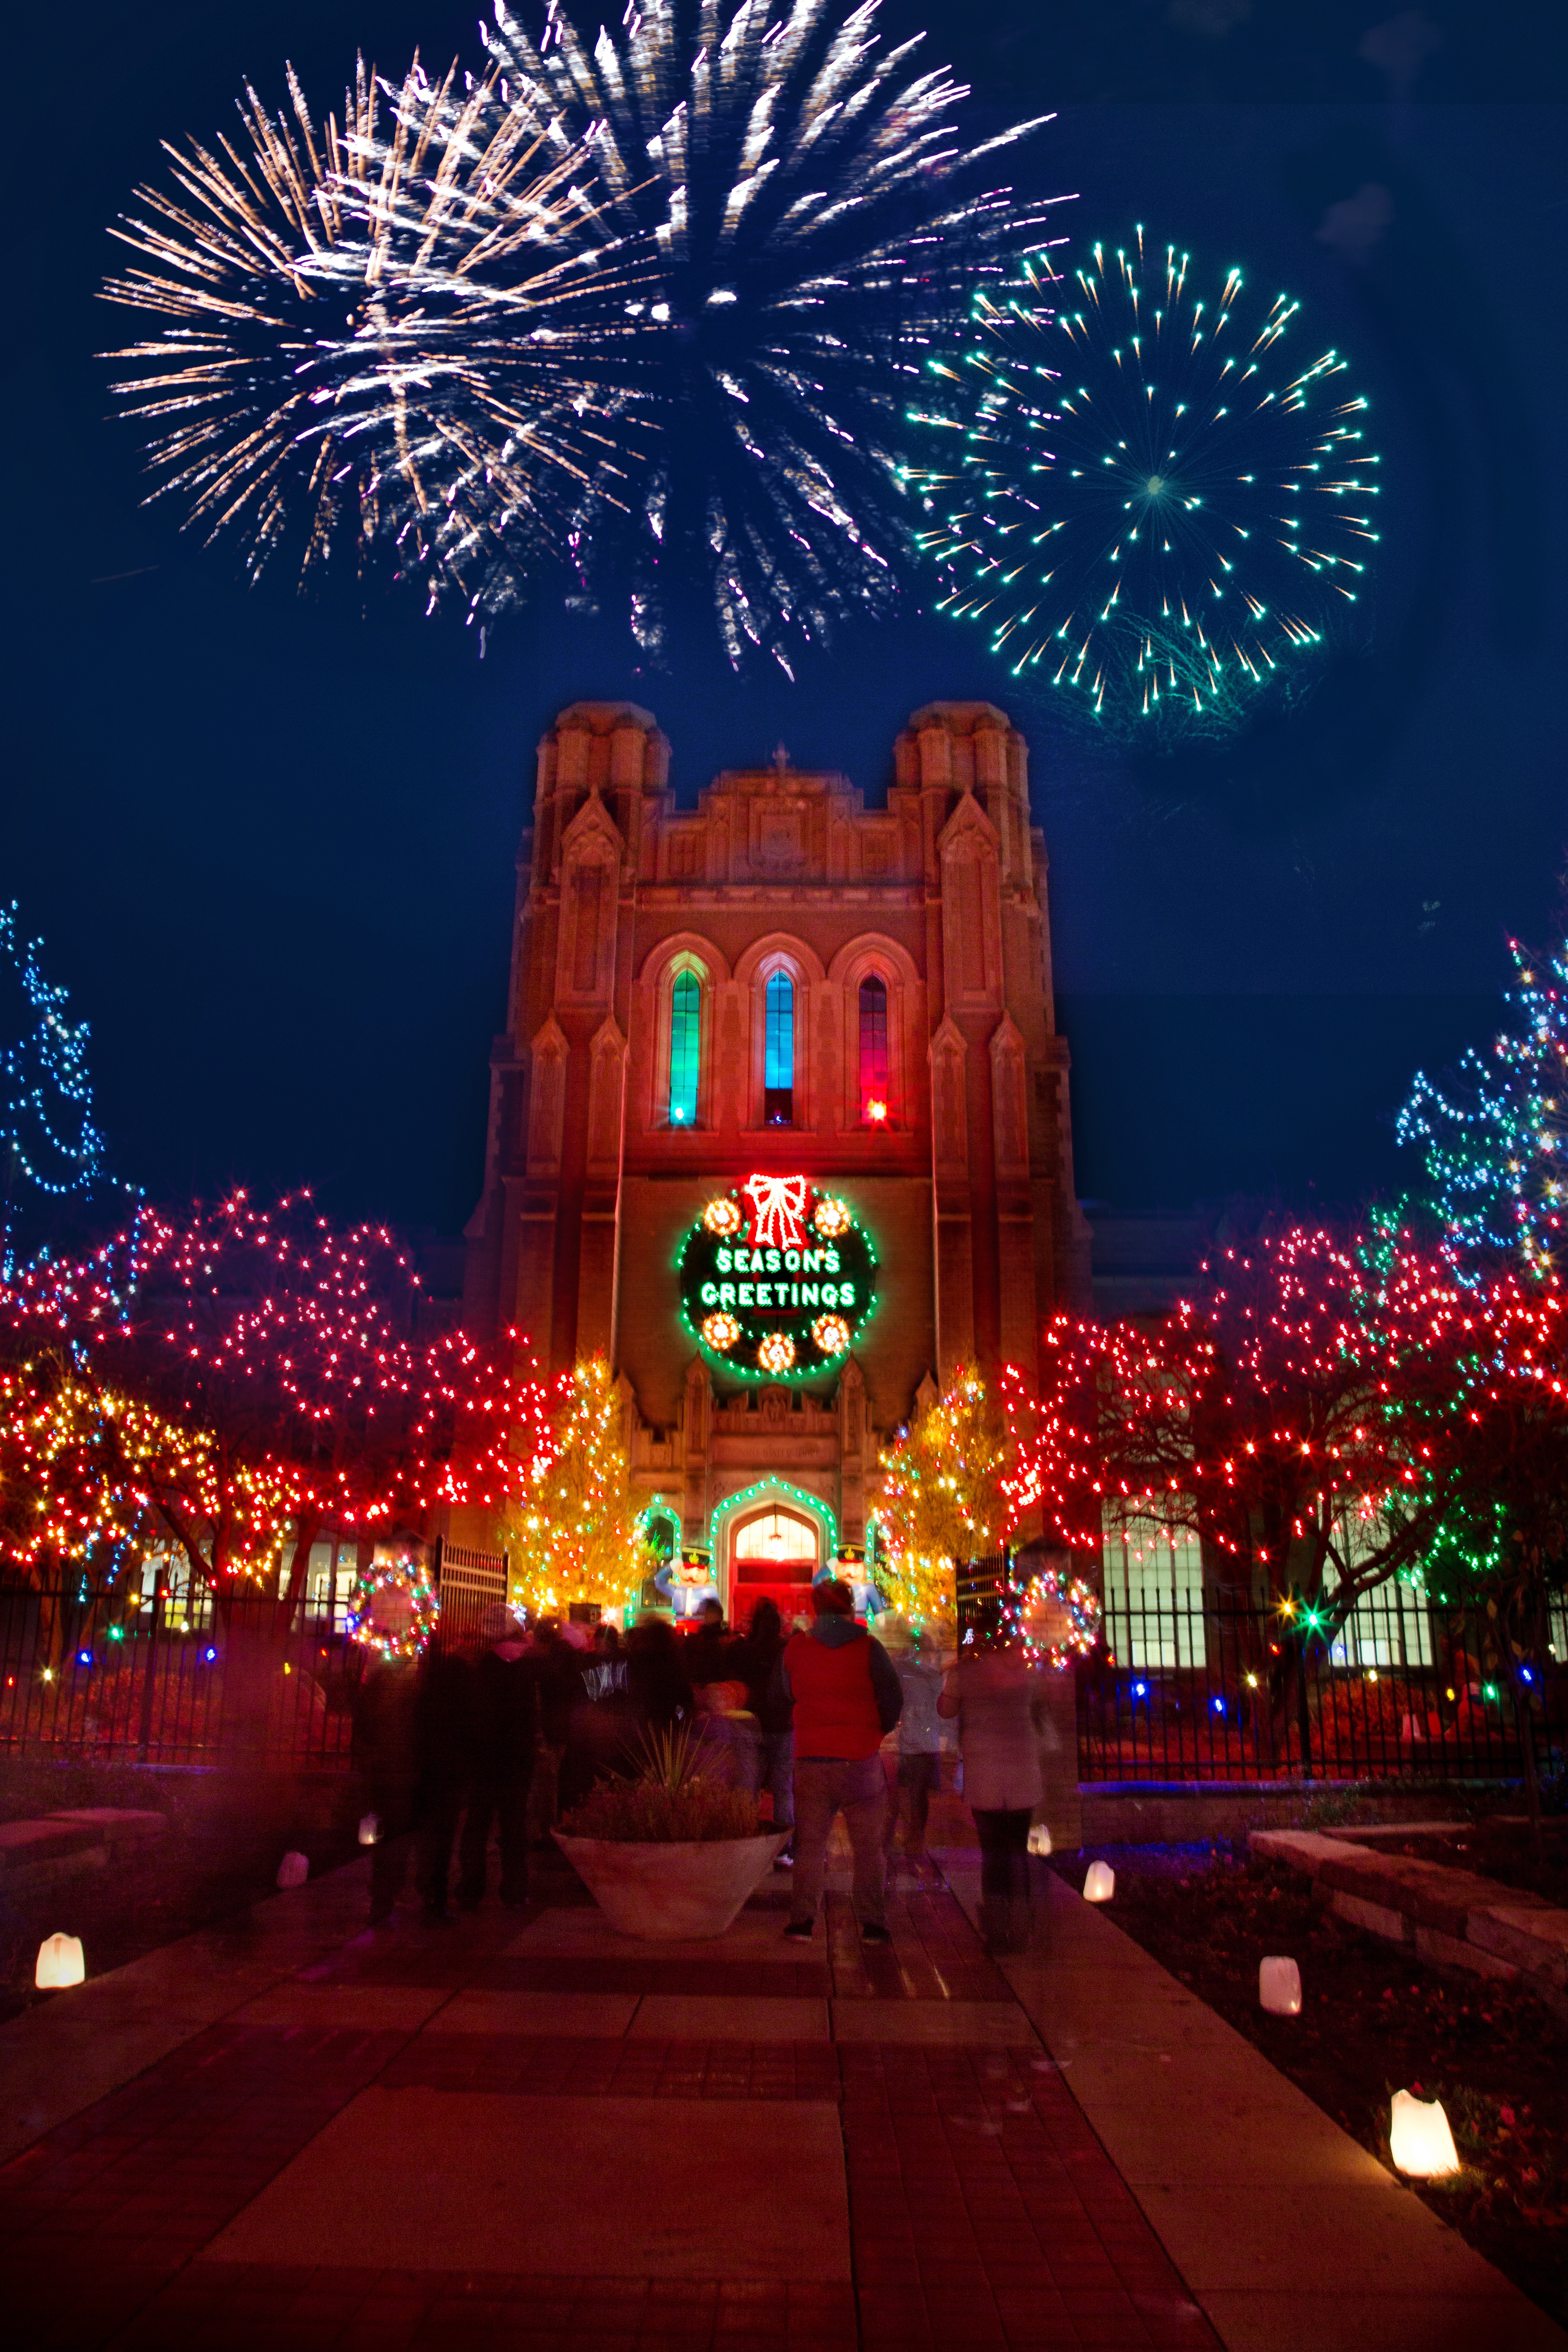
night, decoration, holiday, glow, christmas, festive, celebrate, christmas decoration, lights, fireworks, event, xmas, christmas lights, colorful background, christmas background, holiday background, holiday lights, lights background, xmas background, festive background